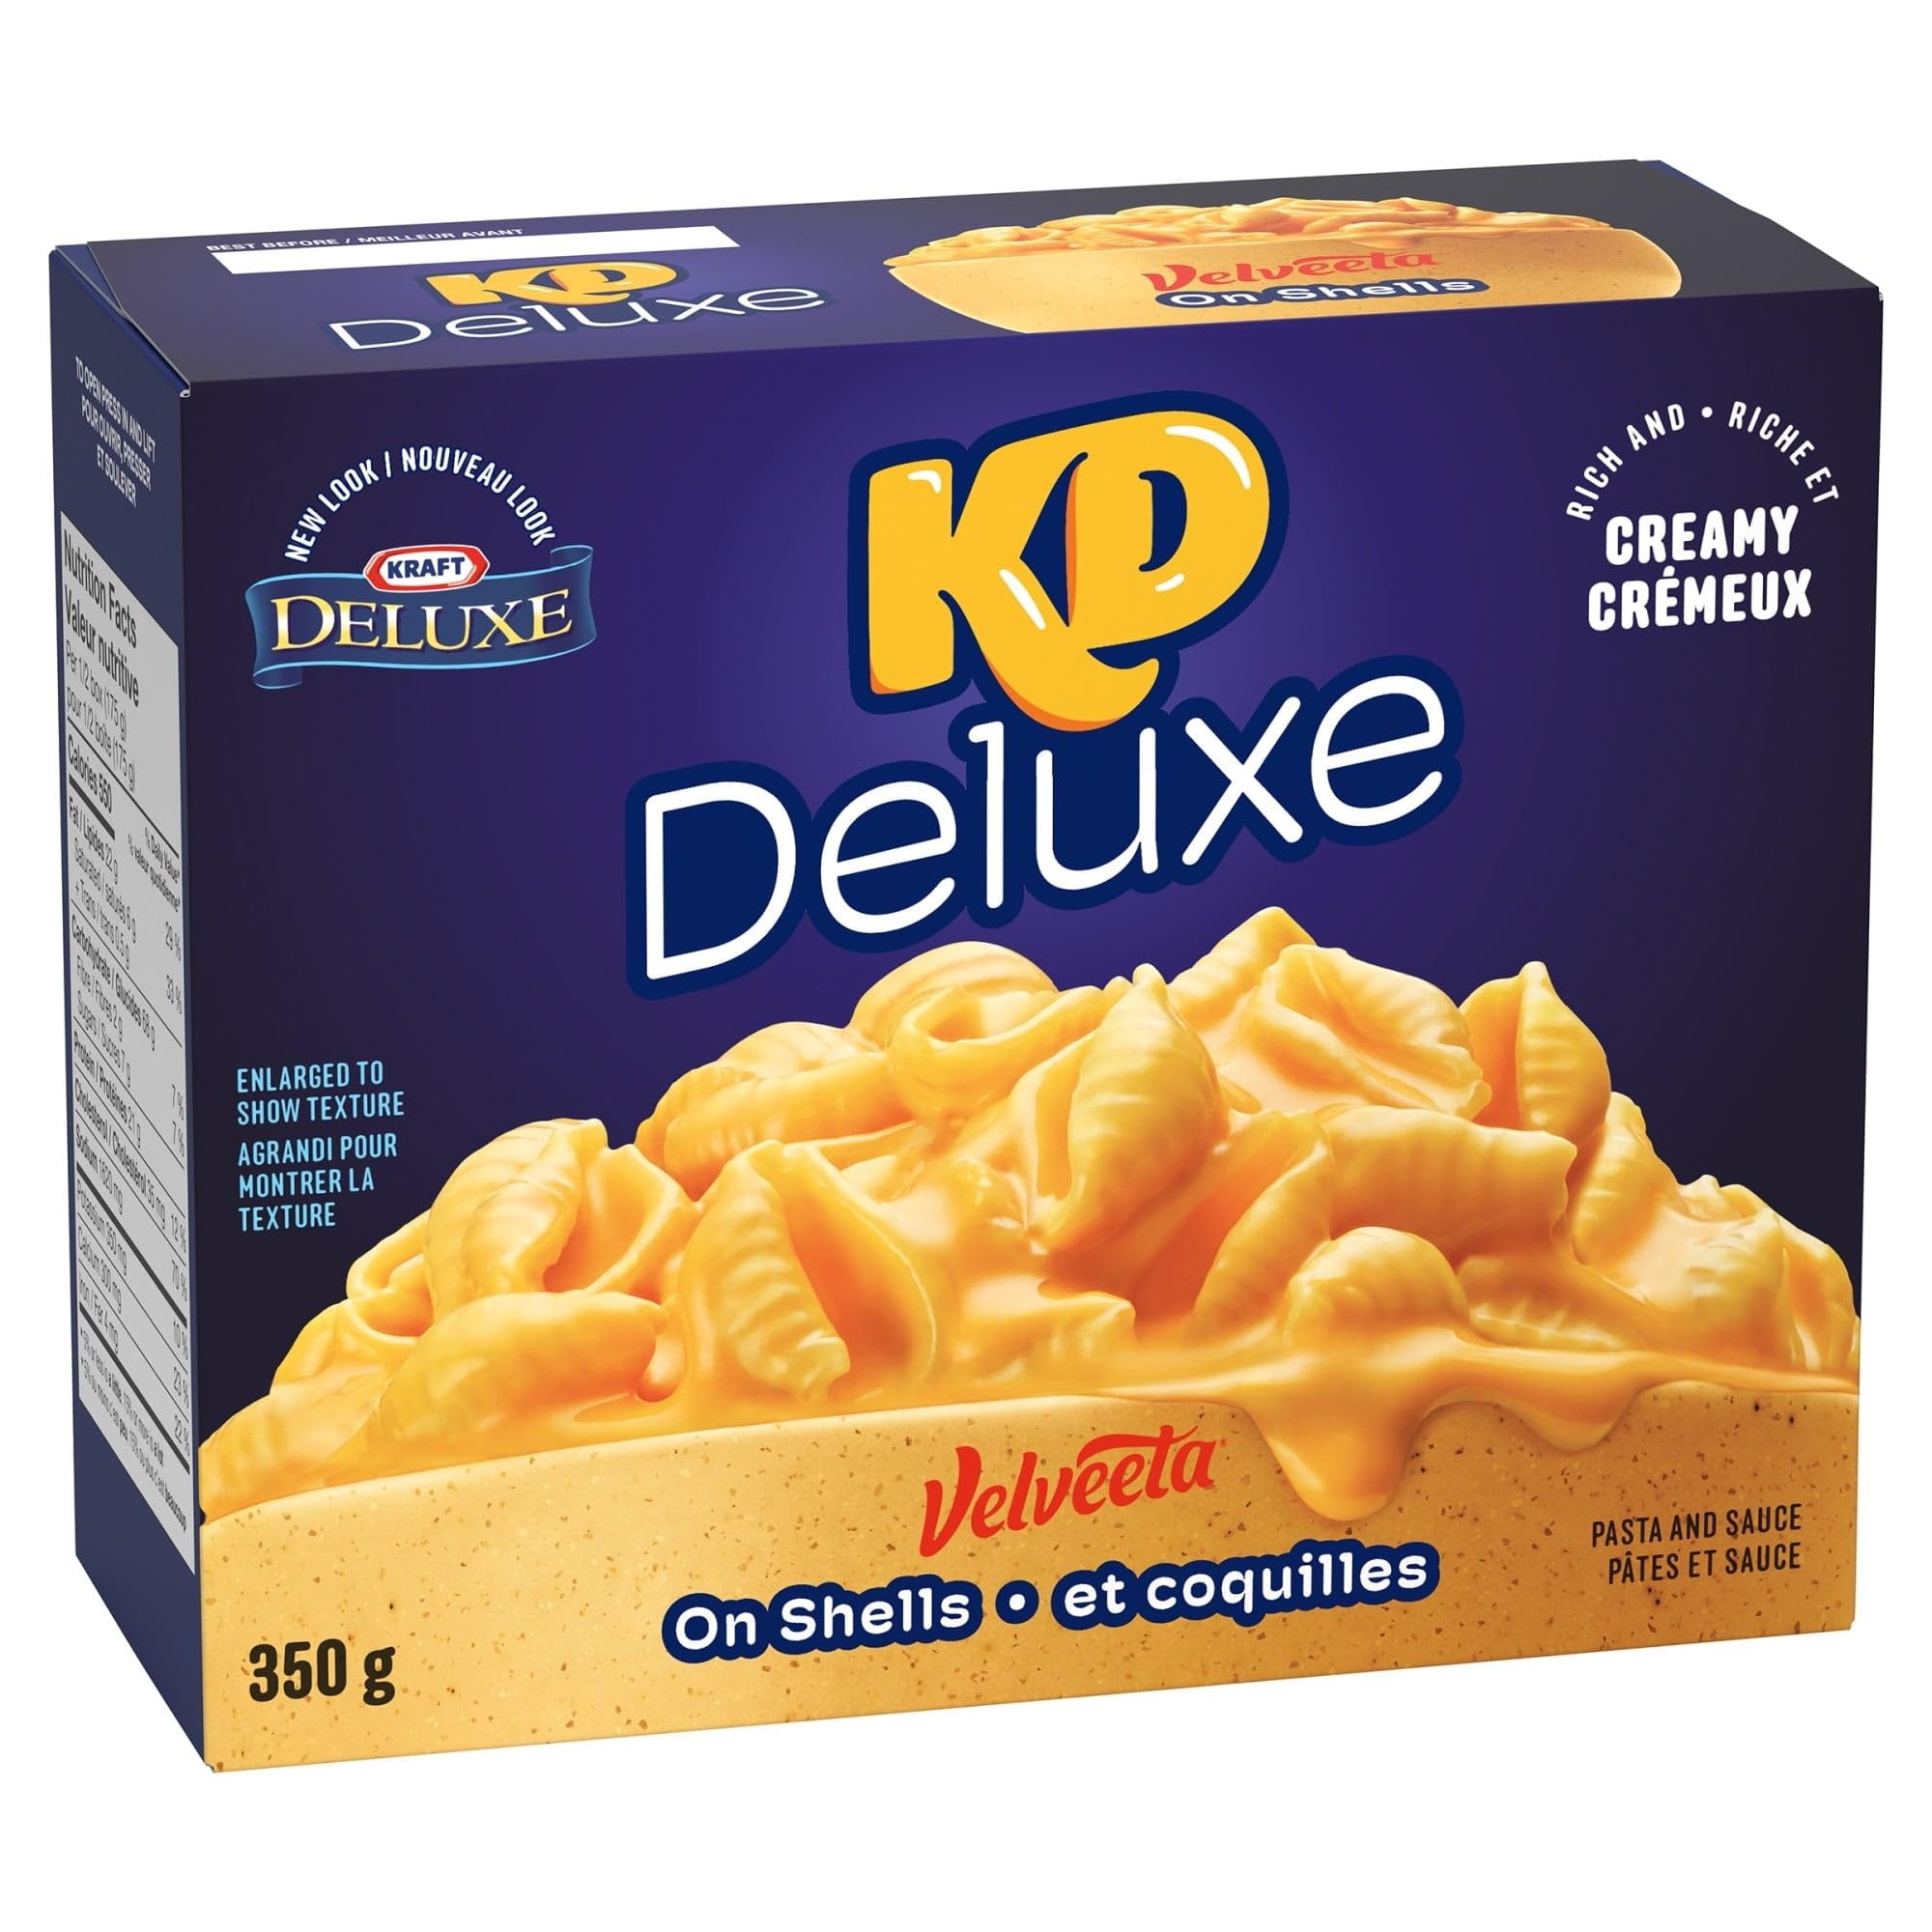
Item Name: KD Kraft Dinner Deluxe Velveeta On Shells, Rich And Creamy Mac & Cheese, 350g/12.3 oz.
Bullet Point 1: Kraft Deluxe Velveeta Shells &amp; Cheese Dinner is a ly creamy meal that combines the , gooey taste of Velveeta cheese with tender pasta shells! Made with a Velveeta liquid gold, this mac &amp; cheese has a smooth texture with great taste
Bullet Point 2: As the ultimate feel-good food, it's supremely creamy texture and , savory taste is sure to satisfy the mac and cheese lover in your home!
Bullet Point 3: A favorite crowed pleaser that you turn to again and again when you are looking for a cheesy comfort food to satisfy your cravings for an all-time classic!
Bullet Point 4: Enjoy a bowl of Velveeta on Shells Kraft Dinner Deluxe as a meal, side dish or in a recipe. This creamy shells and cheese is packed with everything you love about macaroni and cheese, with the perfect pasta shape to hold all the cheesy goodness!
Bullet Point 5: The best part: Is ready in 8-10 minutes. Easy, quick childhood favorite!
Product Description: Kraft Deluxe Velveeta Shells & Cheese Dinner is a ly creamy meal that combines the , gooey taste of Velveeta cheese with tender pasta shells! Made with a Velveeta liquid gold, this mac & cheese has a smooth texture with great taste.As the ultimate feel-good food, it's supremely creamy texture and , savory taste is sure to satisfy the mac and cheese lover in your home! Enjoy a bowl of Velveeta on Shells Kraft Dinner Deluxe as a meal, side dish or in a recipe. This creamy shells and cheese is packed with everything you love about macaroni and cheese, with the perfect pasta shape to hold all the cheesy goodness! . .
Value: 12.3
Unit: Ounce

Price: 18.94